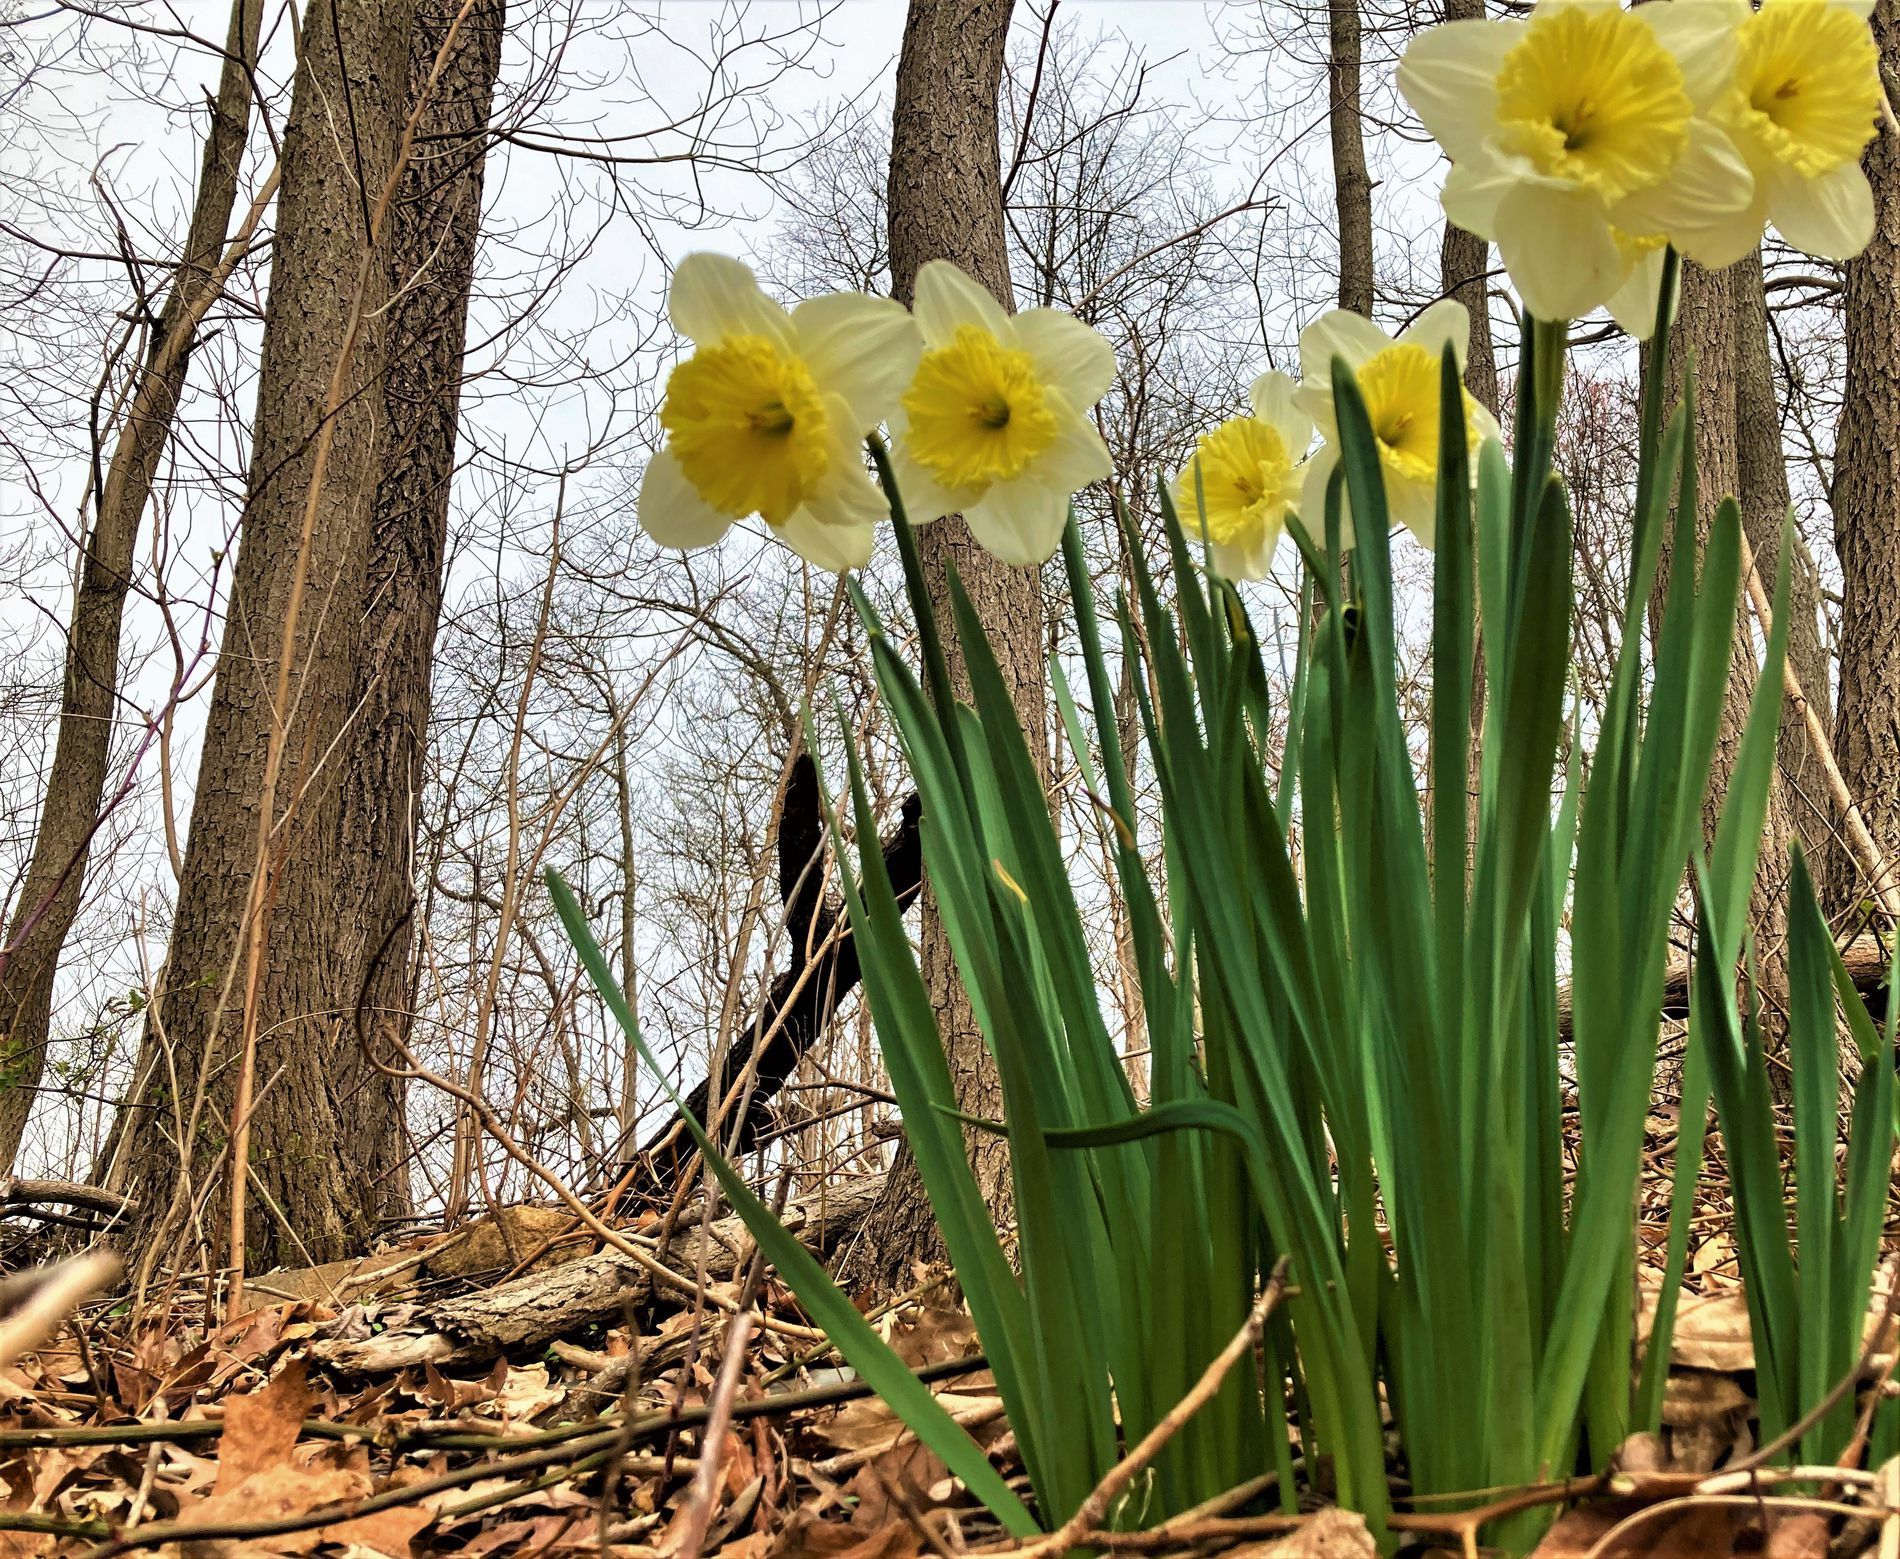
Daffodil Flowers in Bare Forest
A group of yellow and white daffodils grows from green stems surrounded by a dry forest full of dry trees and dry leaves on the ground.
A mid-range nature shot taken from a low angle captures a group of bright daffodil flowers against a dry forest. the color mix includes bright yellow, white, and green from the daffodils and brown from the tree trunks and dry leaves, creating a calm mood. The natural lighting highlights the flowers colors and smooth texture, making the flowers stand out.
Labels: Flower, Plant, Vegetation, Daffodil, Tree, Land, Nature, Outdoors, Woodland, Grove, Daisy, Petal, Soil, Amaryllidaceae, Leaf, Tree Trunk, Herbal, Herbs, Daffodil Flowers, Bare Forest
Camera: Apple iPhone SE (2nd generation)
Lens: iPhone SE (2nd generation) back camera 3.99mm f/1.8
Aperture: F1.8
Exposure: 1/1517 sec
ISO: 20
Focal length: 4.0 mm